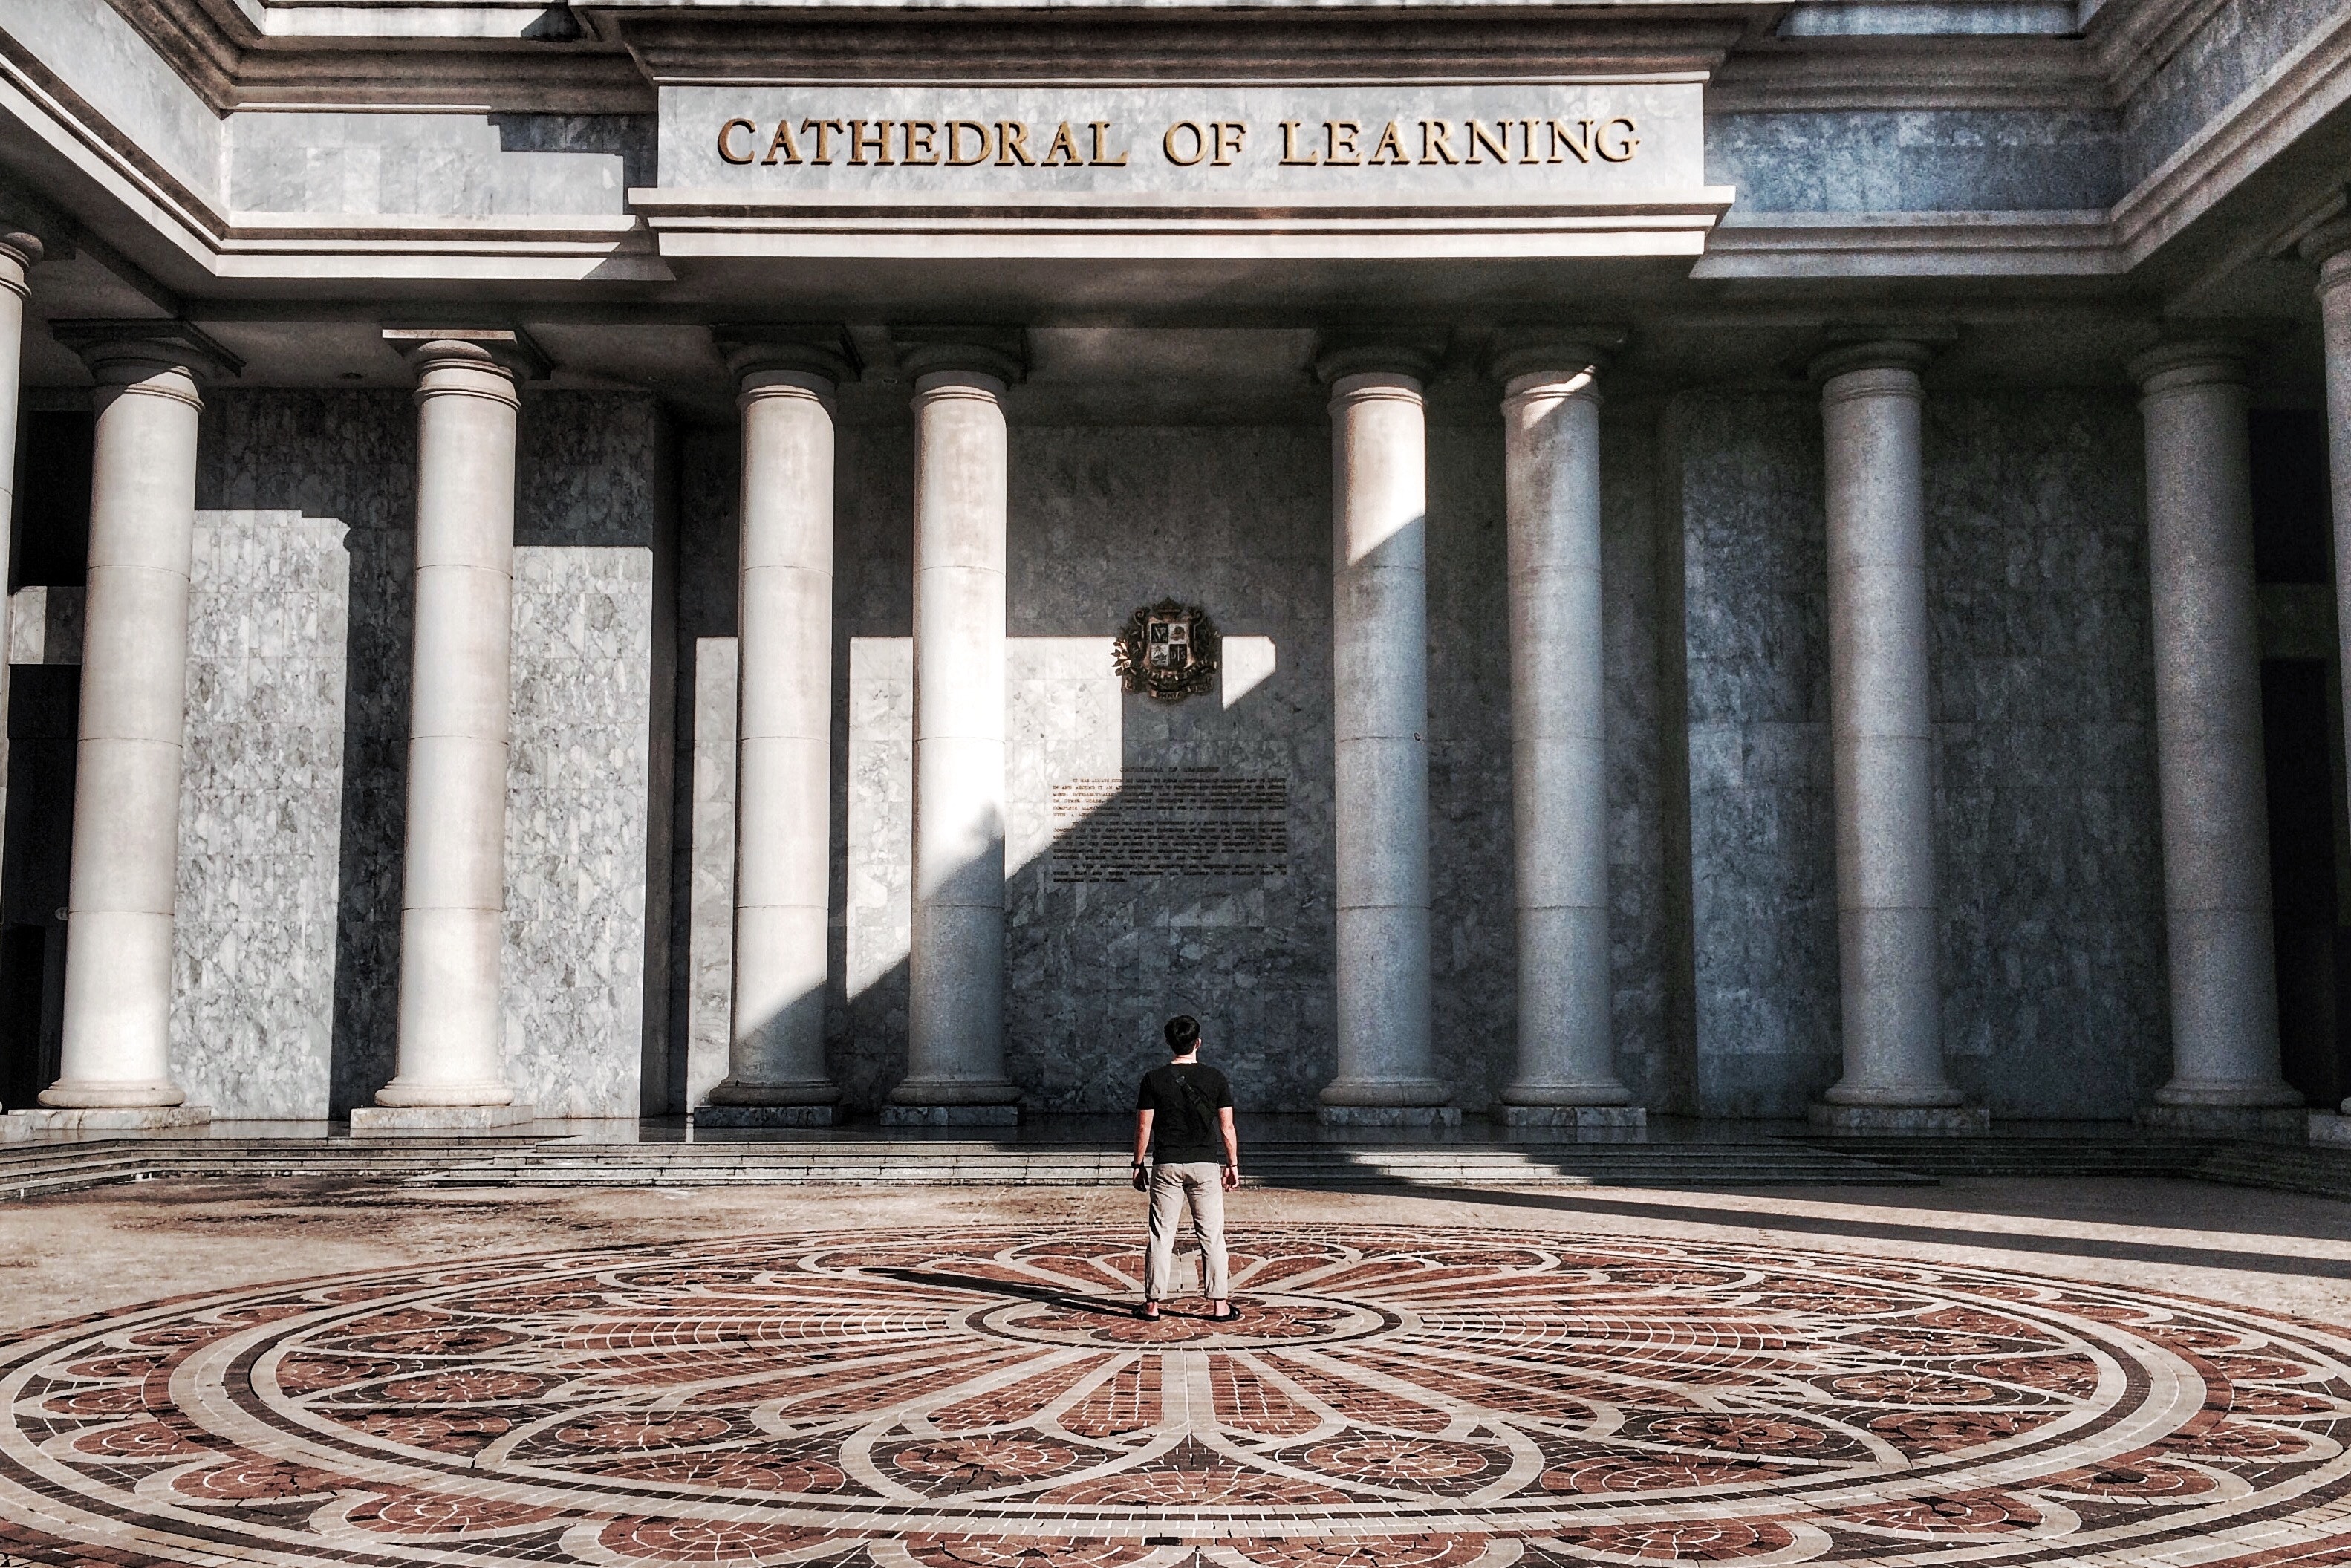
column, landmark, architecture, building, classical architecture, facade, floor, ancient roman architecture, shadow, flooring